Nick Gaffaney

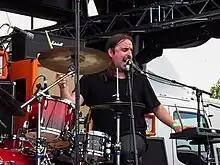
Nick Gaffaney, FVEY Tour, 2015

Nick Gaffaney is a professional drummer, songwriter and singer from New Zealand, and is best known for the band Cairo Knife Fight.